Reg Parlett

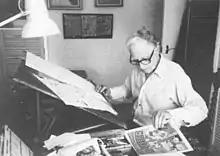
Reg Parlett working on "Buster"

Reginald Edward Parlett (2 August 1904 – 18 November 1991) was an artist from England who had a career of drawing for comic books that lasted for 66 years.